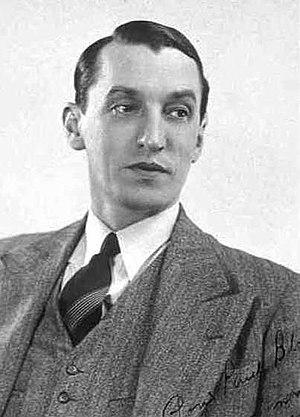
Lionel Daunais
Lionel Daunais était un chanteur, baryton d'opéra, compositeur et metteur en scène québécois.